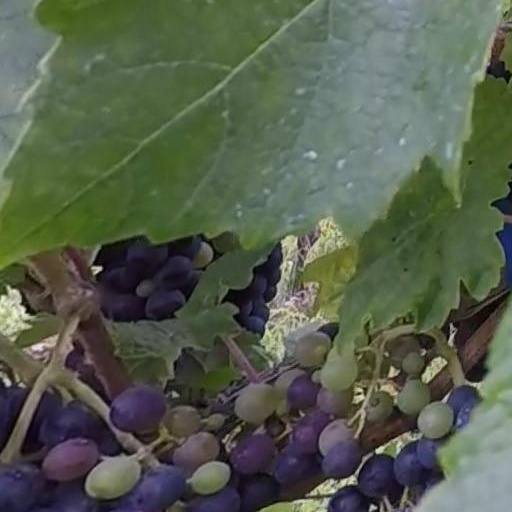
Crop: grape